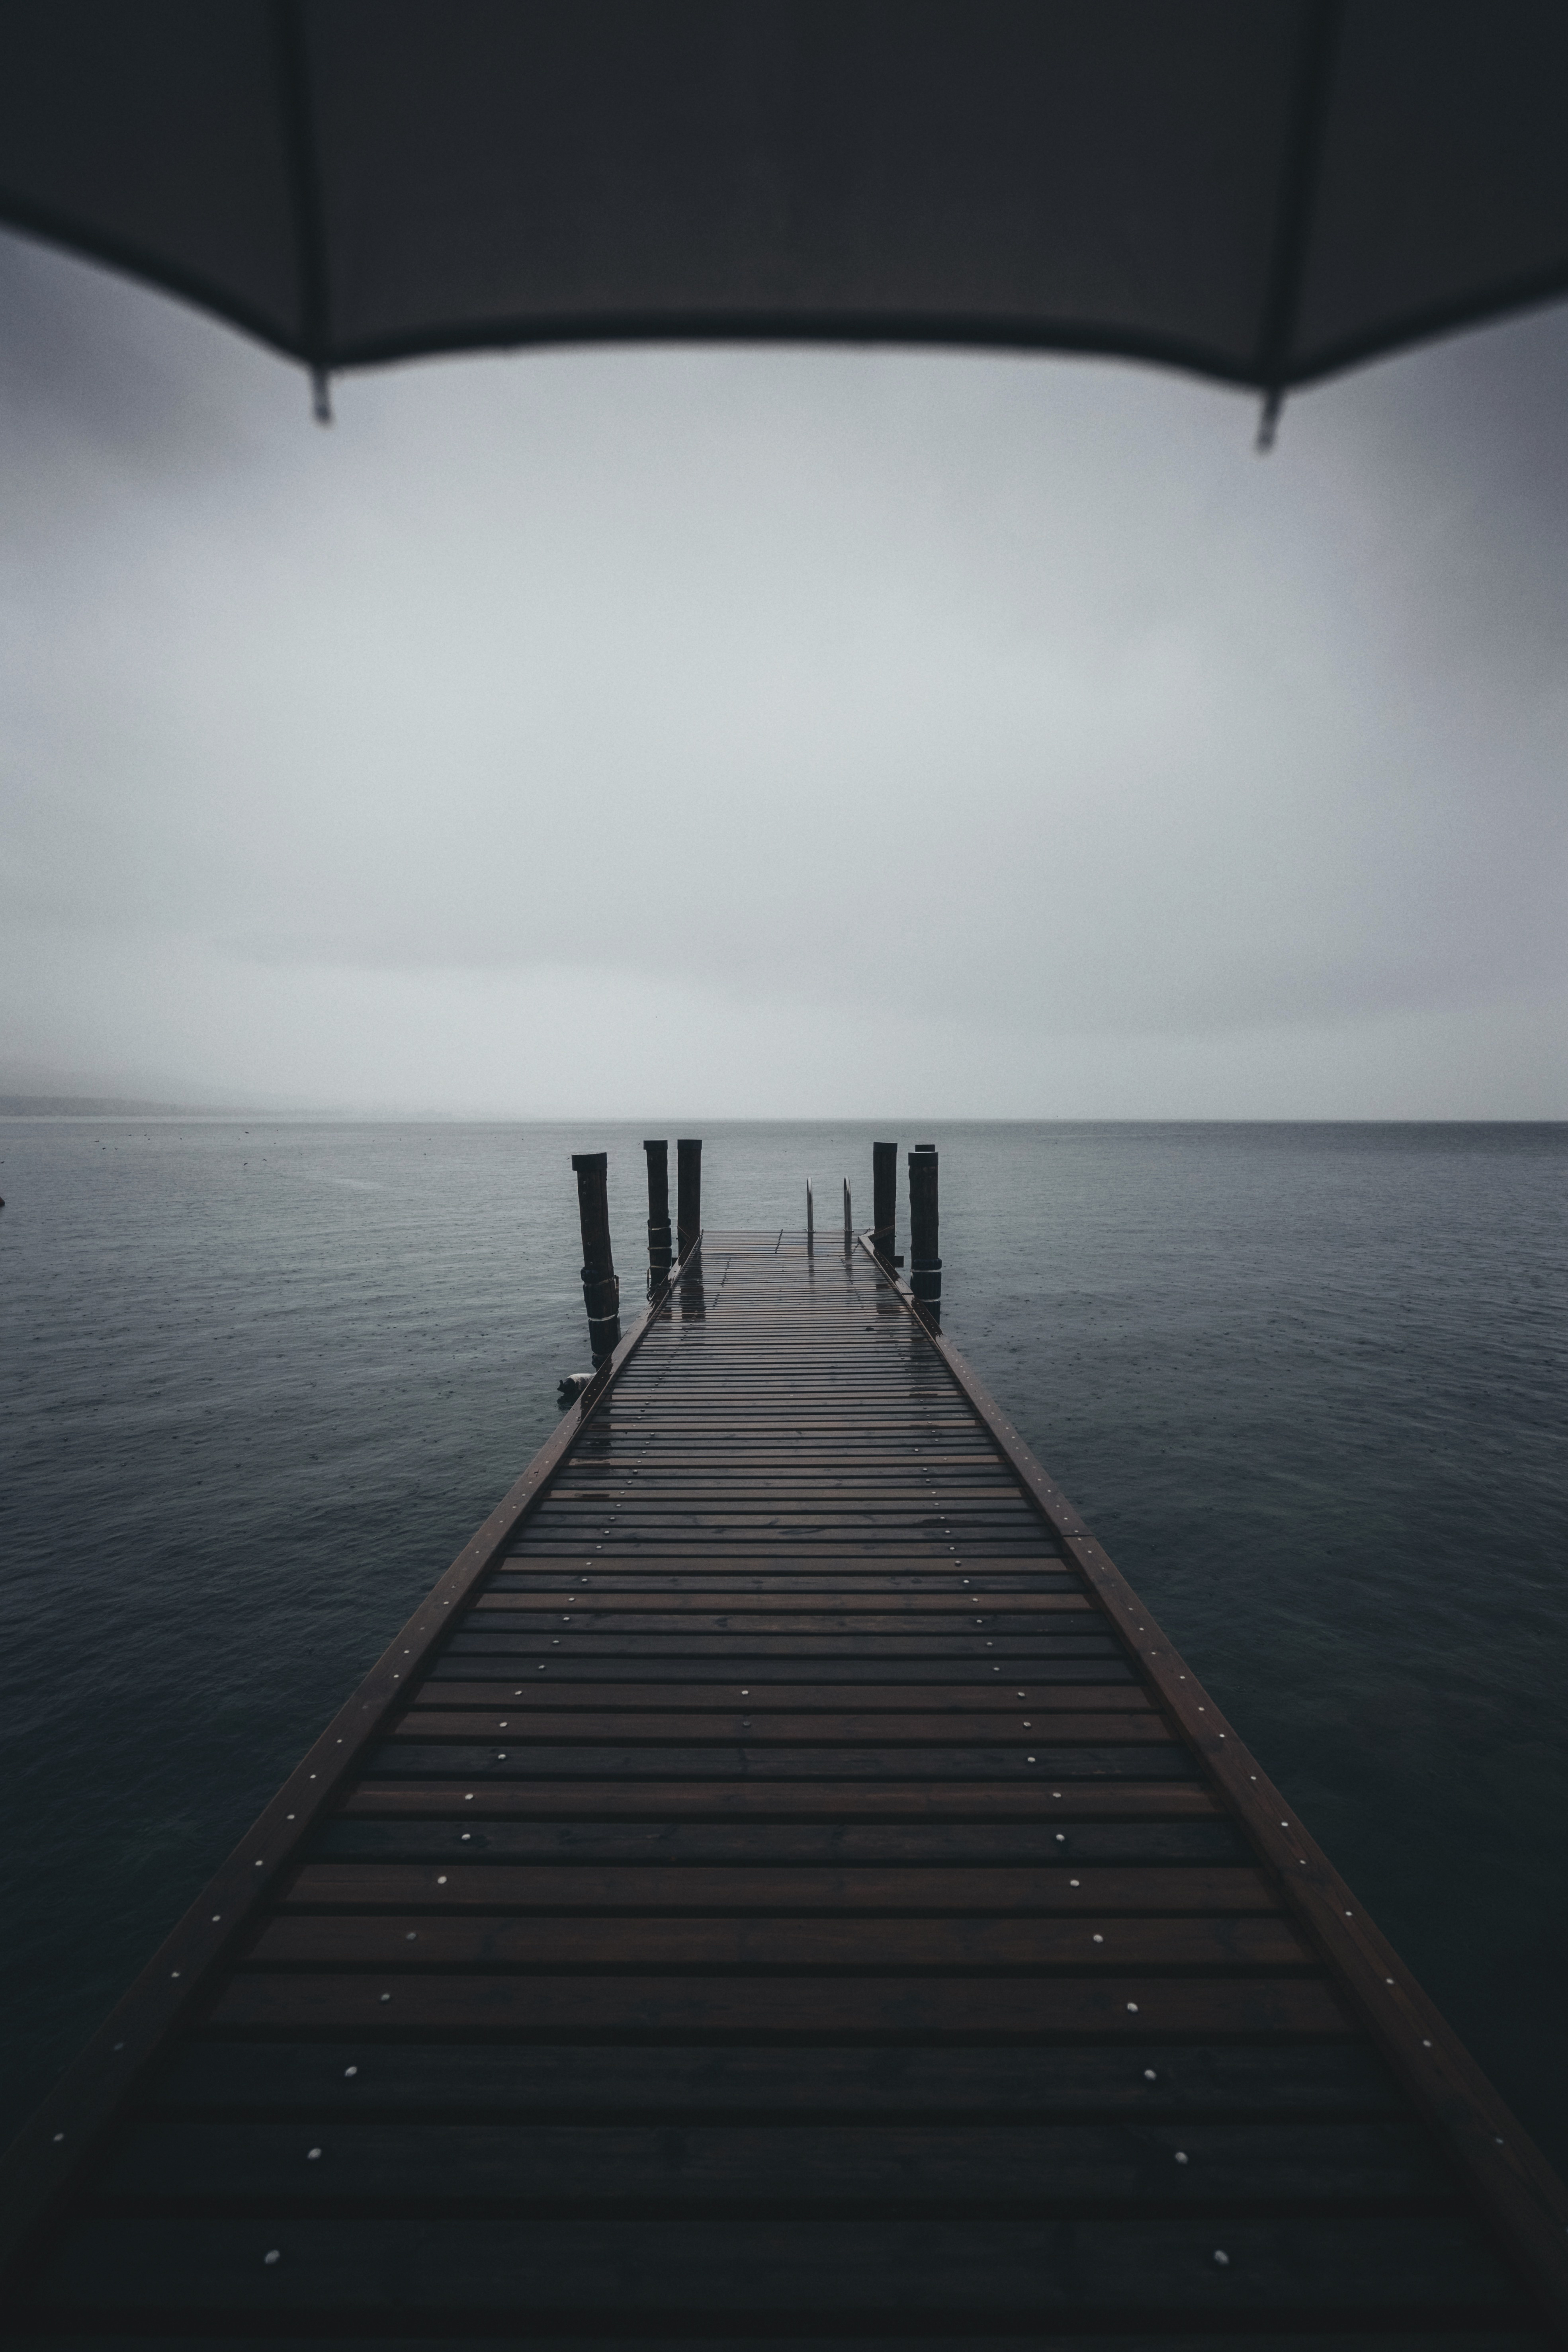
sea, horizon, sunset, reflection, monochrome